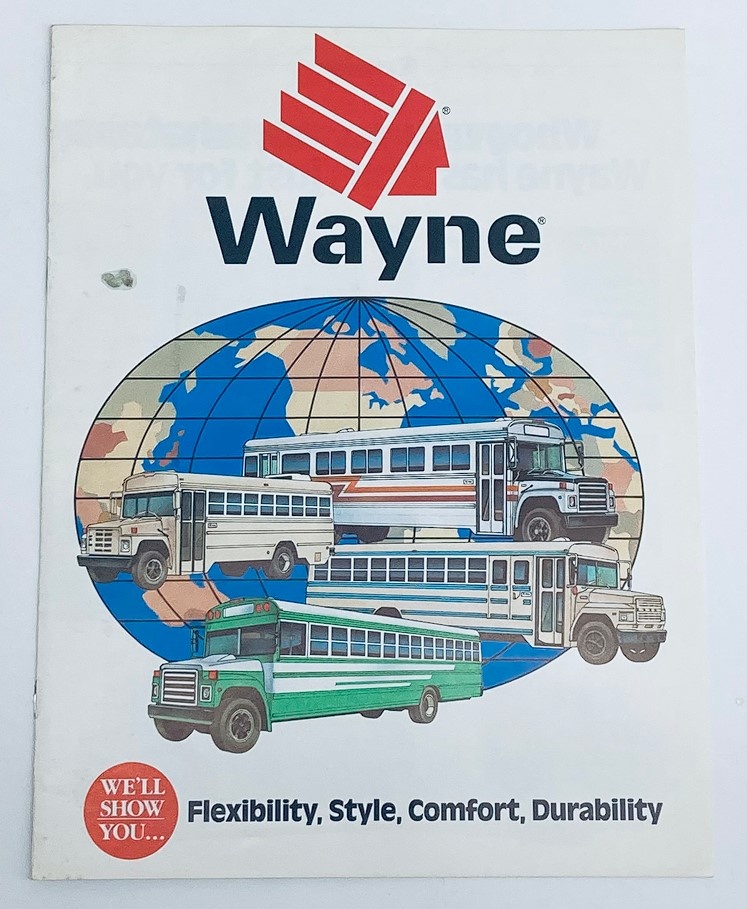
1984 International Chevrolet Ford Wayne Dealer Showroom Sales Brochure Catalog
1984 International Chevrolet Ford Wayne Dealer Showroom Sales Brochure Catalog The item being pictured in this listing is the exactly the same item you will receive. Please check picture for condition purposes. We do offer combined shipping, just ask. All of our items come with a plastic protective covering.
Brand: Original Magazines
Category: Vehicles & Parts > Vehicles > Motor Vehicles > Commercial Vehicles > Buses